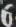
Number: 6